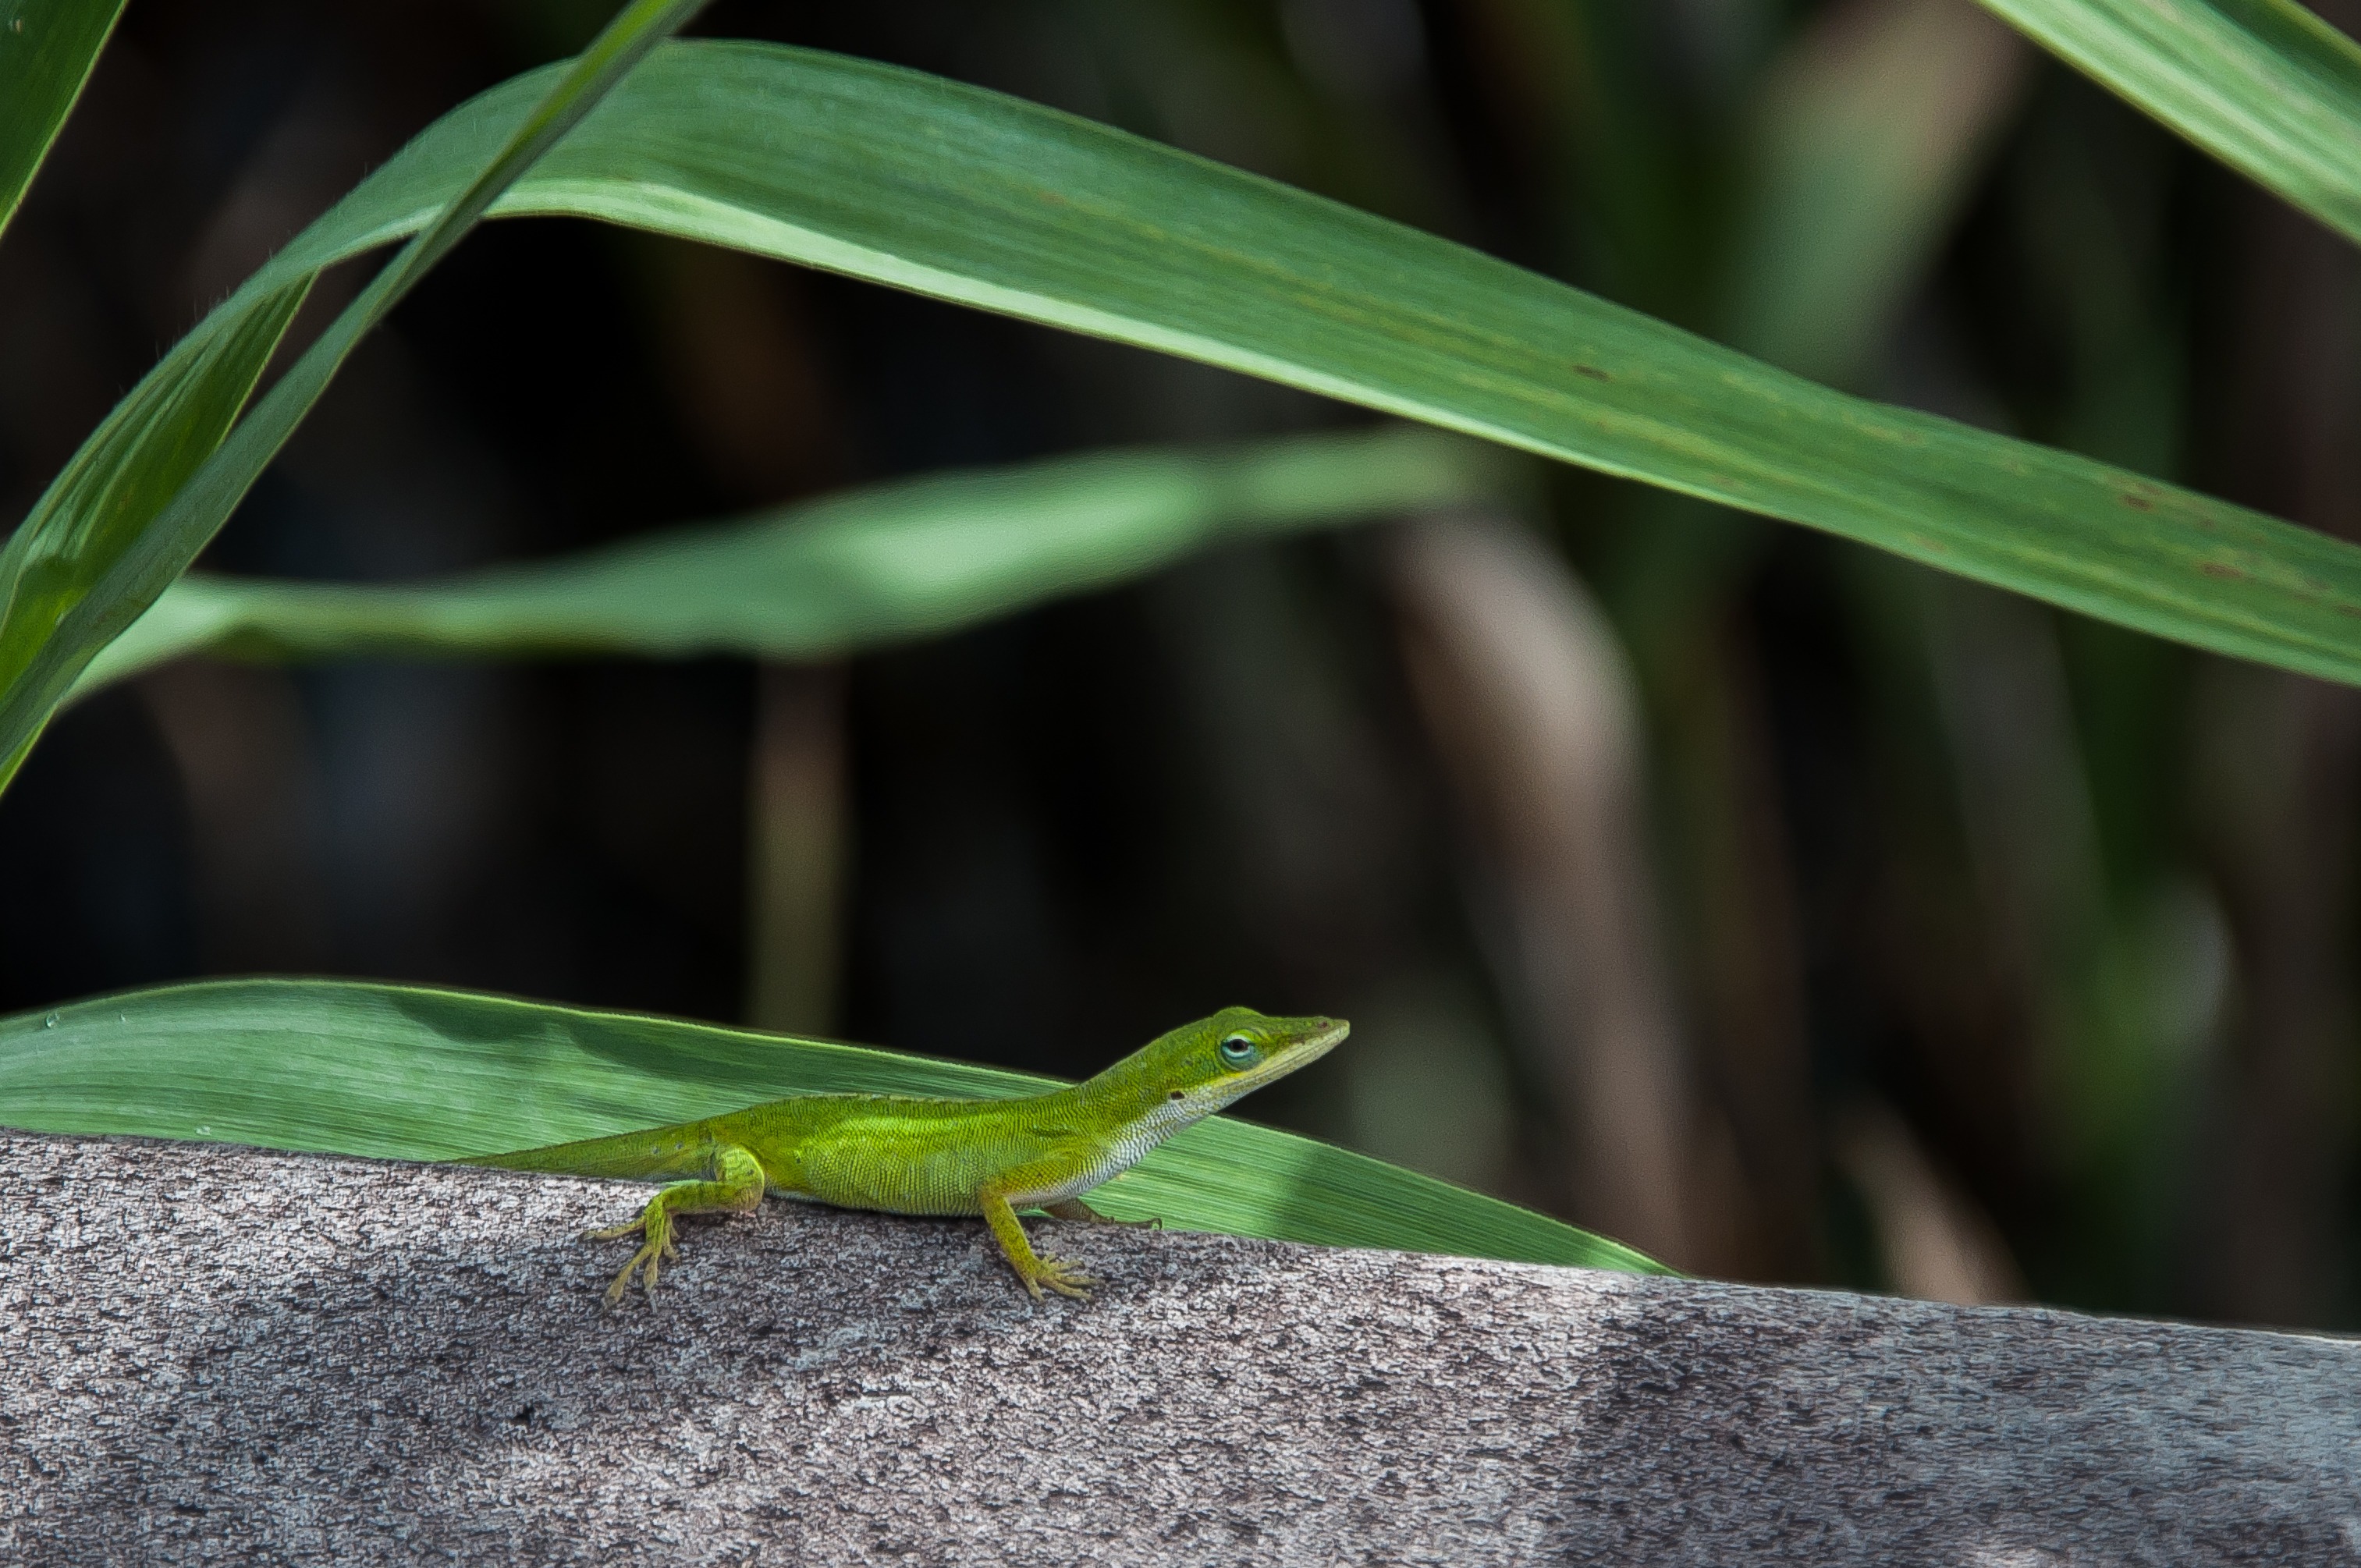
nature, grass, leaf, flower, green, insect, usa, botany, reptile, flora, fauna, lizard, invertebrate, close up, florida, macro photography, plant stem, scaled reptile, abdullah